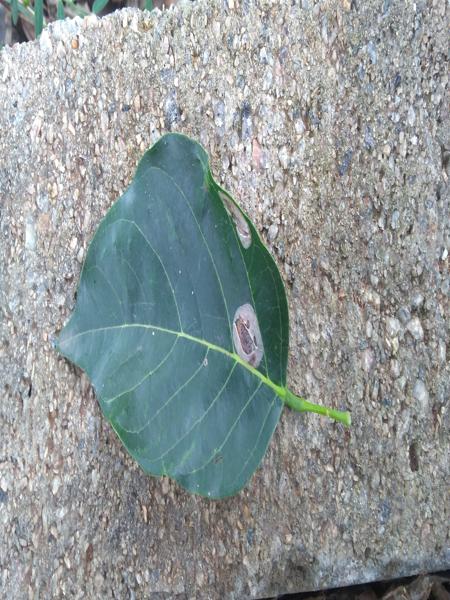
Plant: Honge